The Forging of a Rebel

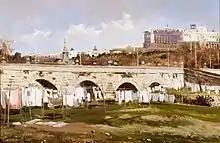
Washers next to Puente Segovia, Madrid 1900.

"La Forja" describes the author's childhood and youth in Madrid prior to 1914 and his early schooling in Escuelas Pías in Lavapiés. During these years his mother worked as a laundress of military clothes, by the river Manzanares. The novel describes Barea's early ambitions of becoming an engineer and his frustration with an unequal social system that forces him to terminate his education and work in various jobs such as courier, shop attendant and bank employee. He enrolls in the UGT and develops ties with fellow socialists. Much of the book's focus is on the clash of classes under the Spanish monarchy and the rigid structure of an education system dominated by religious orders. The prose records with evocative detail the nature of urban life in Madrid, as well as in the rural areas where the author's extended family lived. The book ends with the news of the outbreak of World War I.